History of York

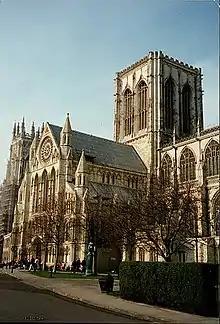
York Minster

In November 866 AD a large army of Danish Vikings, called the "Great Heathen Army", captured York, unopposed due to conflict in the Kingdom of Northumbria. The next year they held the city when the Northumbrians tried to retake it; the army left the same year putting a local puppet king in charge of York and the area around York they controlled. The army returned in 875 and its leader Halfdan took control of York. From York, Viking kings ruled an area, known to historians as "The Kingdom of Jorvik", with Danes migrating and settling in large numbers in the Kingdom and in York. In York the Old Norse placename "Konungsgurtha", Kings Court, recorded in the late 14th century in relation to an area immediately outside the site of the "porta principalis sinistra", the west gatehouse of the Roman encampment, perpetuated today as King's Square, perhaps indicates a Viking royal palace site based on the remains of the east gate of the Roman fortress. In 954 the last Viking king, Eric Bloodaxe, was expelled and his kingdom was incorporated in the newly consolidated Anglo-Saxon state.